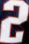
Number: 2